Zabeltitz

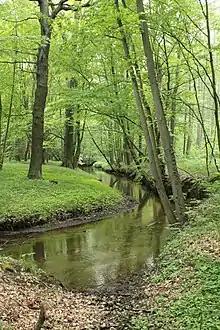
The woods at Zabeltitz in springtime

Zabeltitz was mentioned the first time in the year 1207. As with most surrounding settlements, the name of the village comes from Old Sorbian. It means "beyond the swamps."